Derail

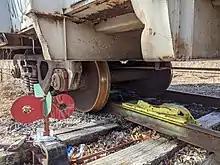
A derailed train car at a closed siding

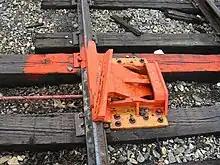
A derail device installed on a siding at Glen Haven, Wisconsin, oriented to protect track located off the bottom of the picture

The most common form is a wedge-shaped piece of steel which fits over the top of the rail. If a car or locomotive attempts to roll over it, the wheel flange is lifted over the rail to the outside, derailing it. When not in use, the derail folds away, leaving the rail unobstructed. It can be manually or remotely operated; in the former case it will have a lock applied to prevent it from being moved by unauthorized personnel. This type is common on North American railroads.